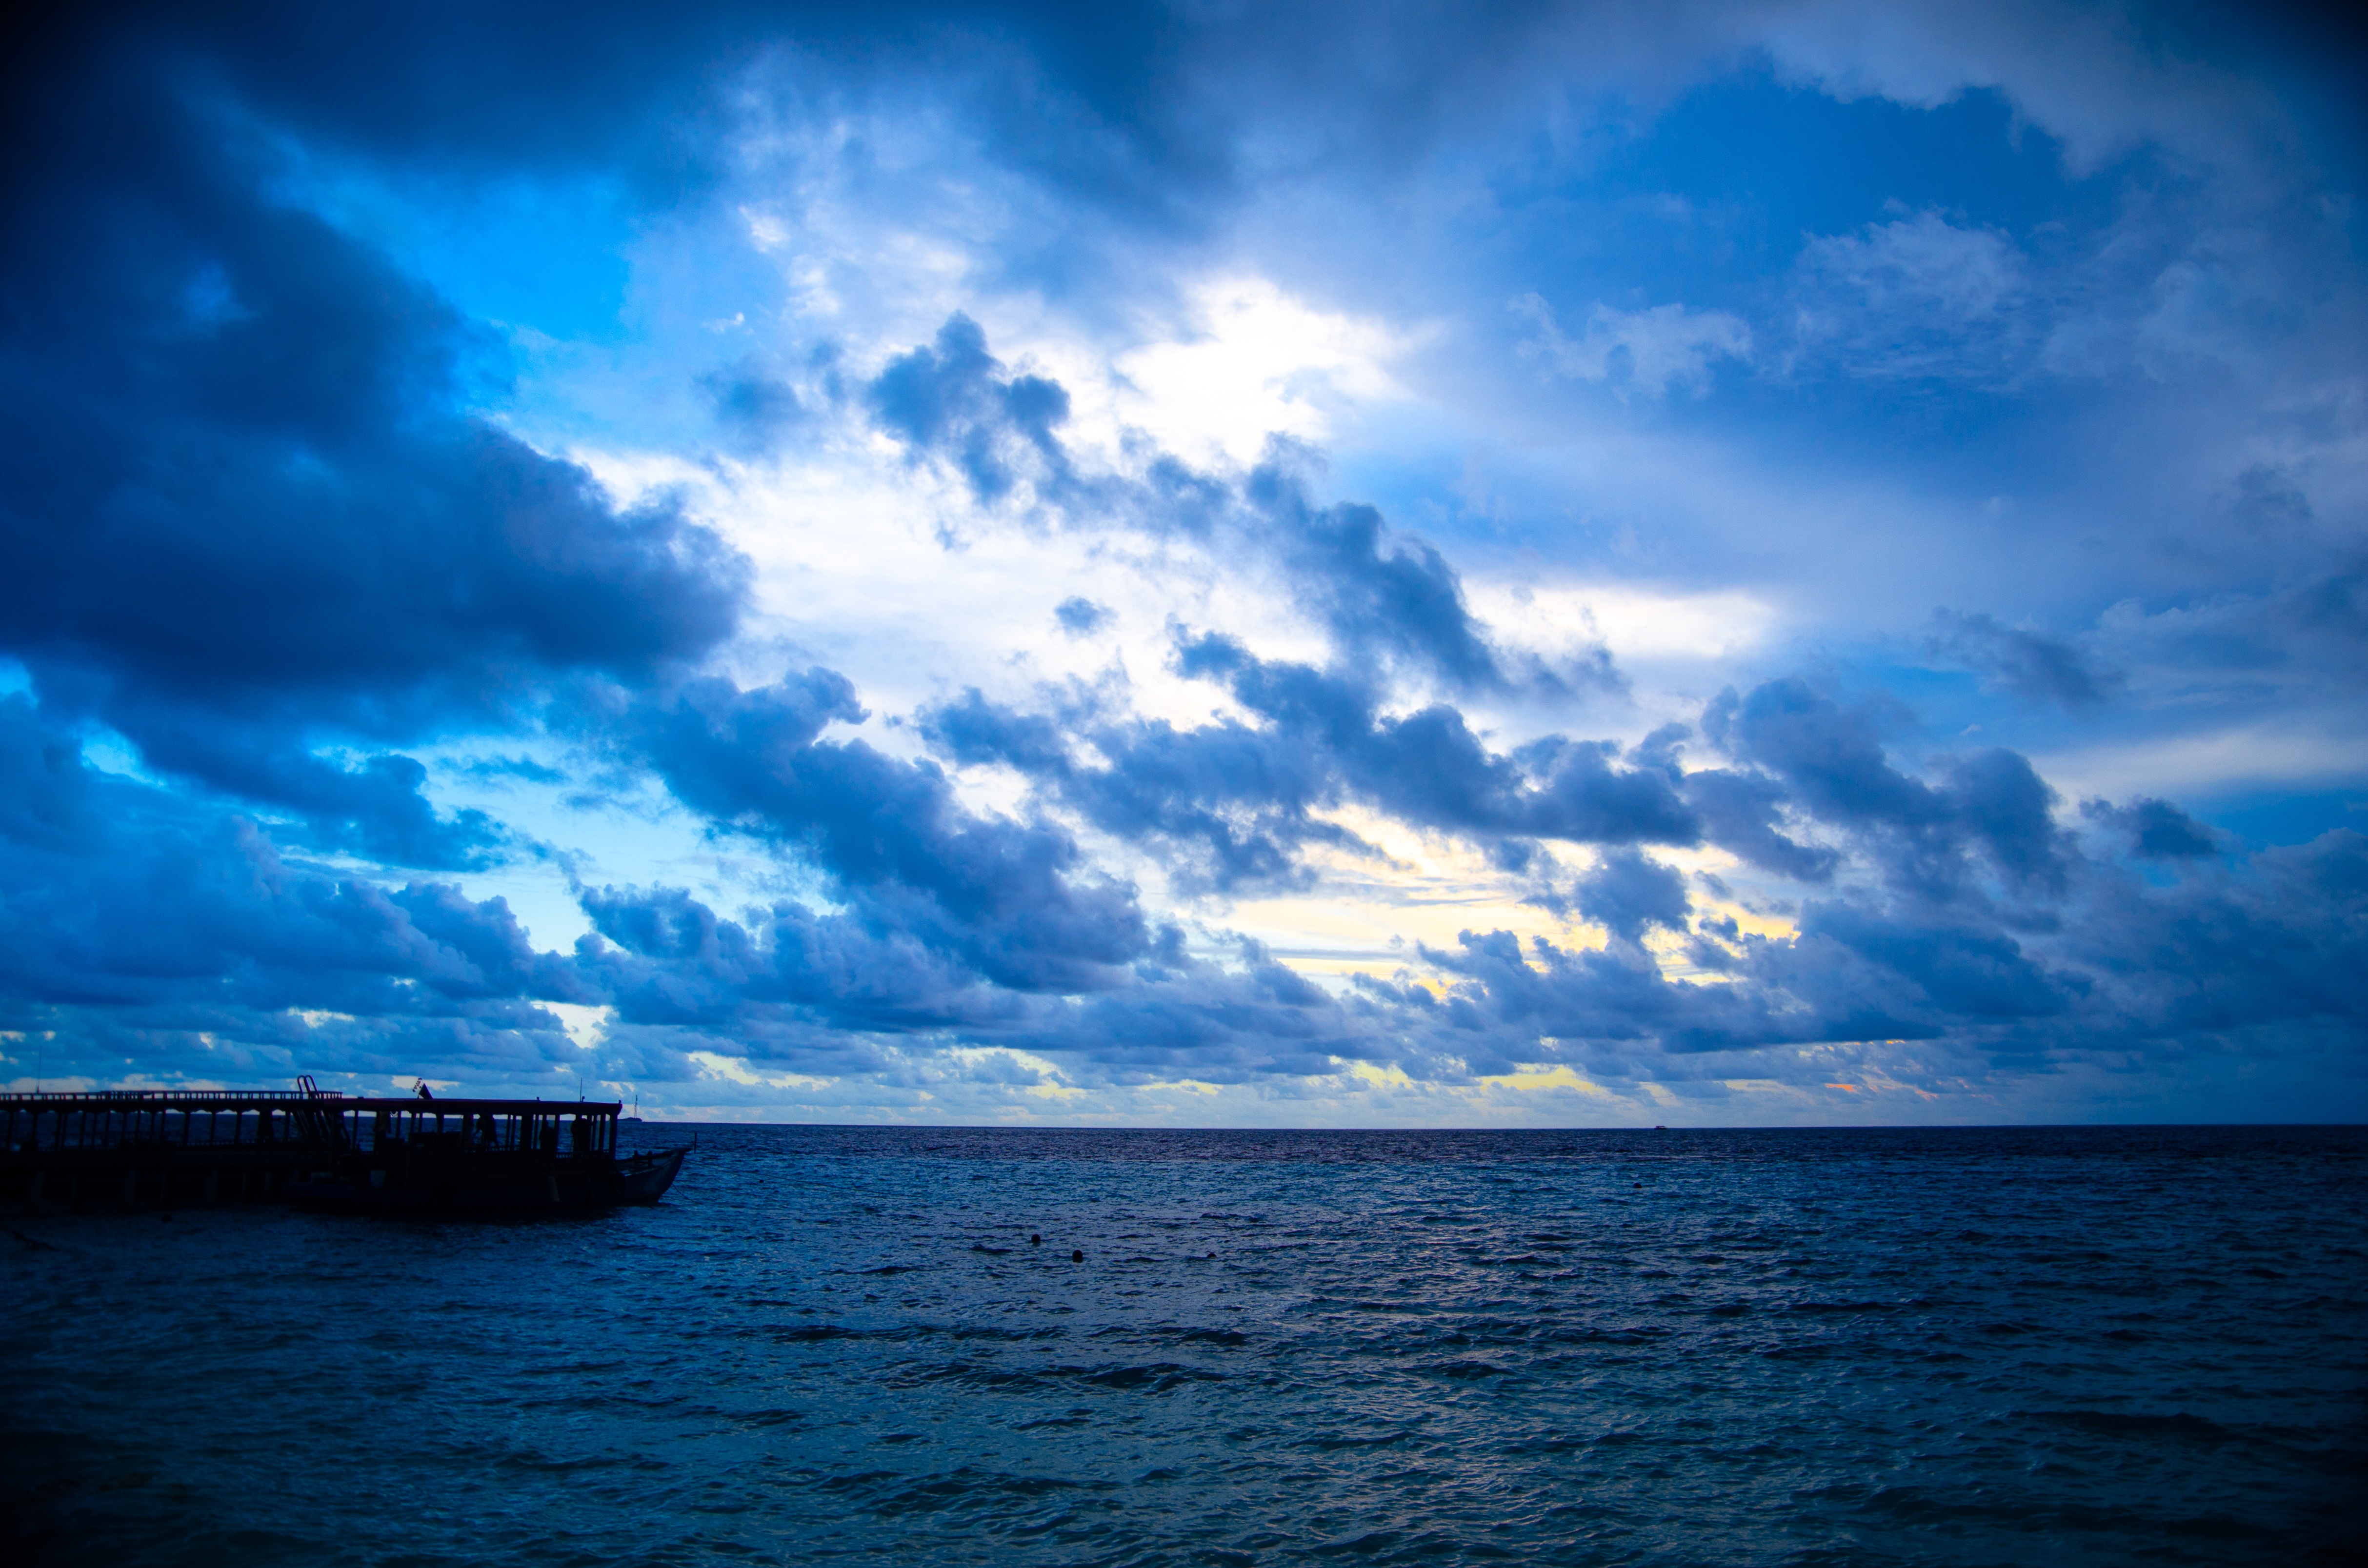
sea, coast, ocean, horizon, cloud, sky, sunrise, sunset, sunlight, shore, wave, dawn, atmosphere, dusk, evening, reflection, bay, body of water, meteorological phenomenon, wind wave